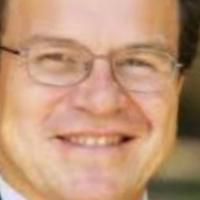
Age group: age 41-55